Laurie Frankel

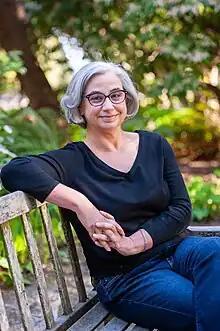
Laurie Frankel

Laurie Frankel is an American novelist, essayist, and public speaker. She has written several novels including "This is How it Always Is", which received generally positive reviews, despite stirring controversy of its subject matter of a child's gender transition. Frankel is an advocate for transgender rights.